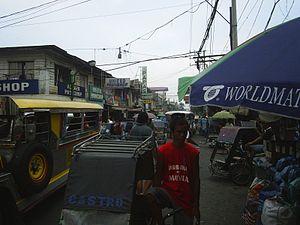
Tondo est un district de Manille, aux Philippines situé au cœur de la ville. Avec une densité de 64 869 habitants par km², c'est l'une des zones les plus densément peuplées dans le monde.